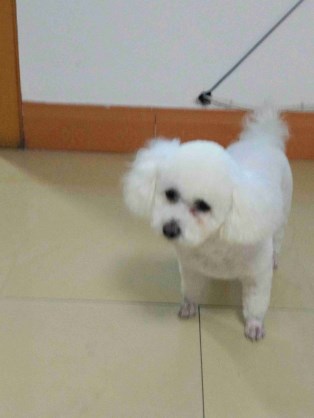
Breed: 3083-n000117-Bichon_Frise